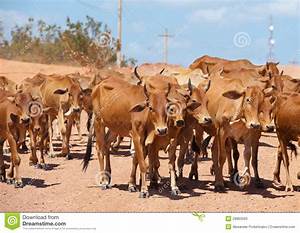
Label: mucca